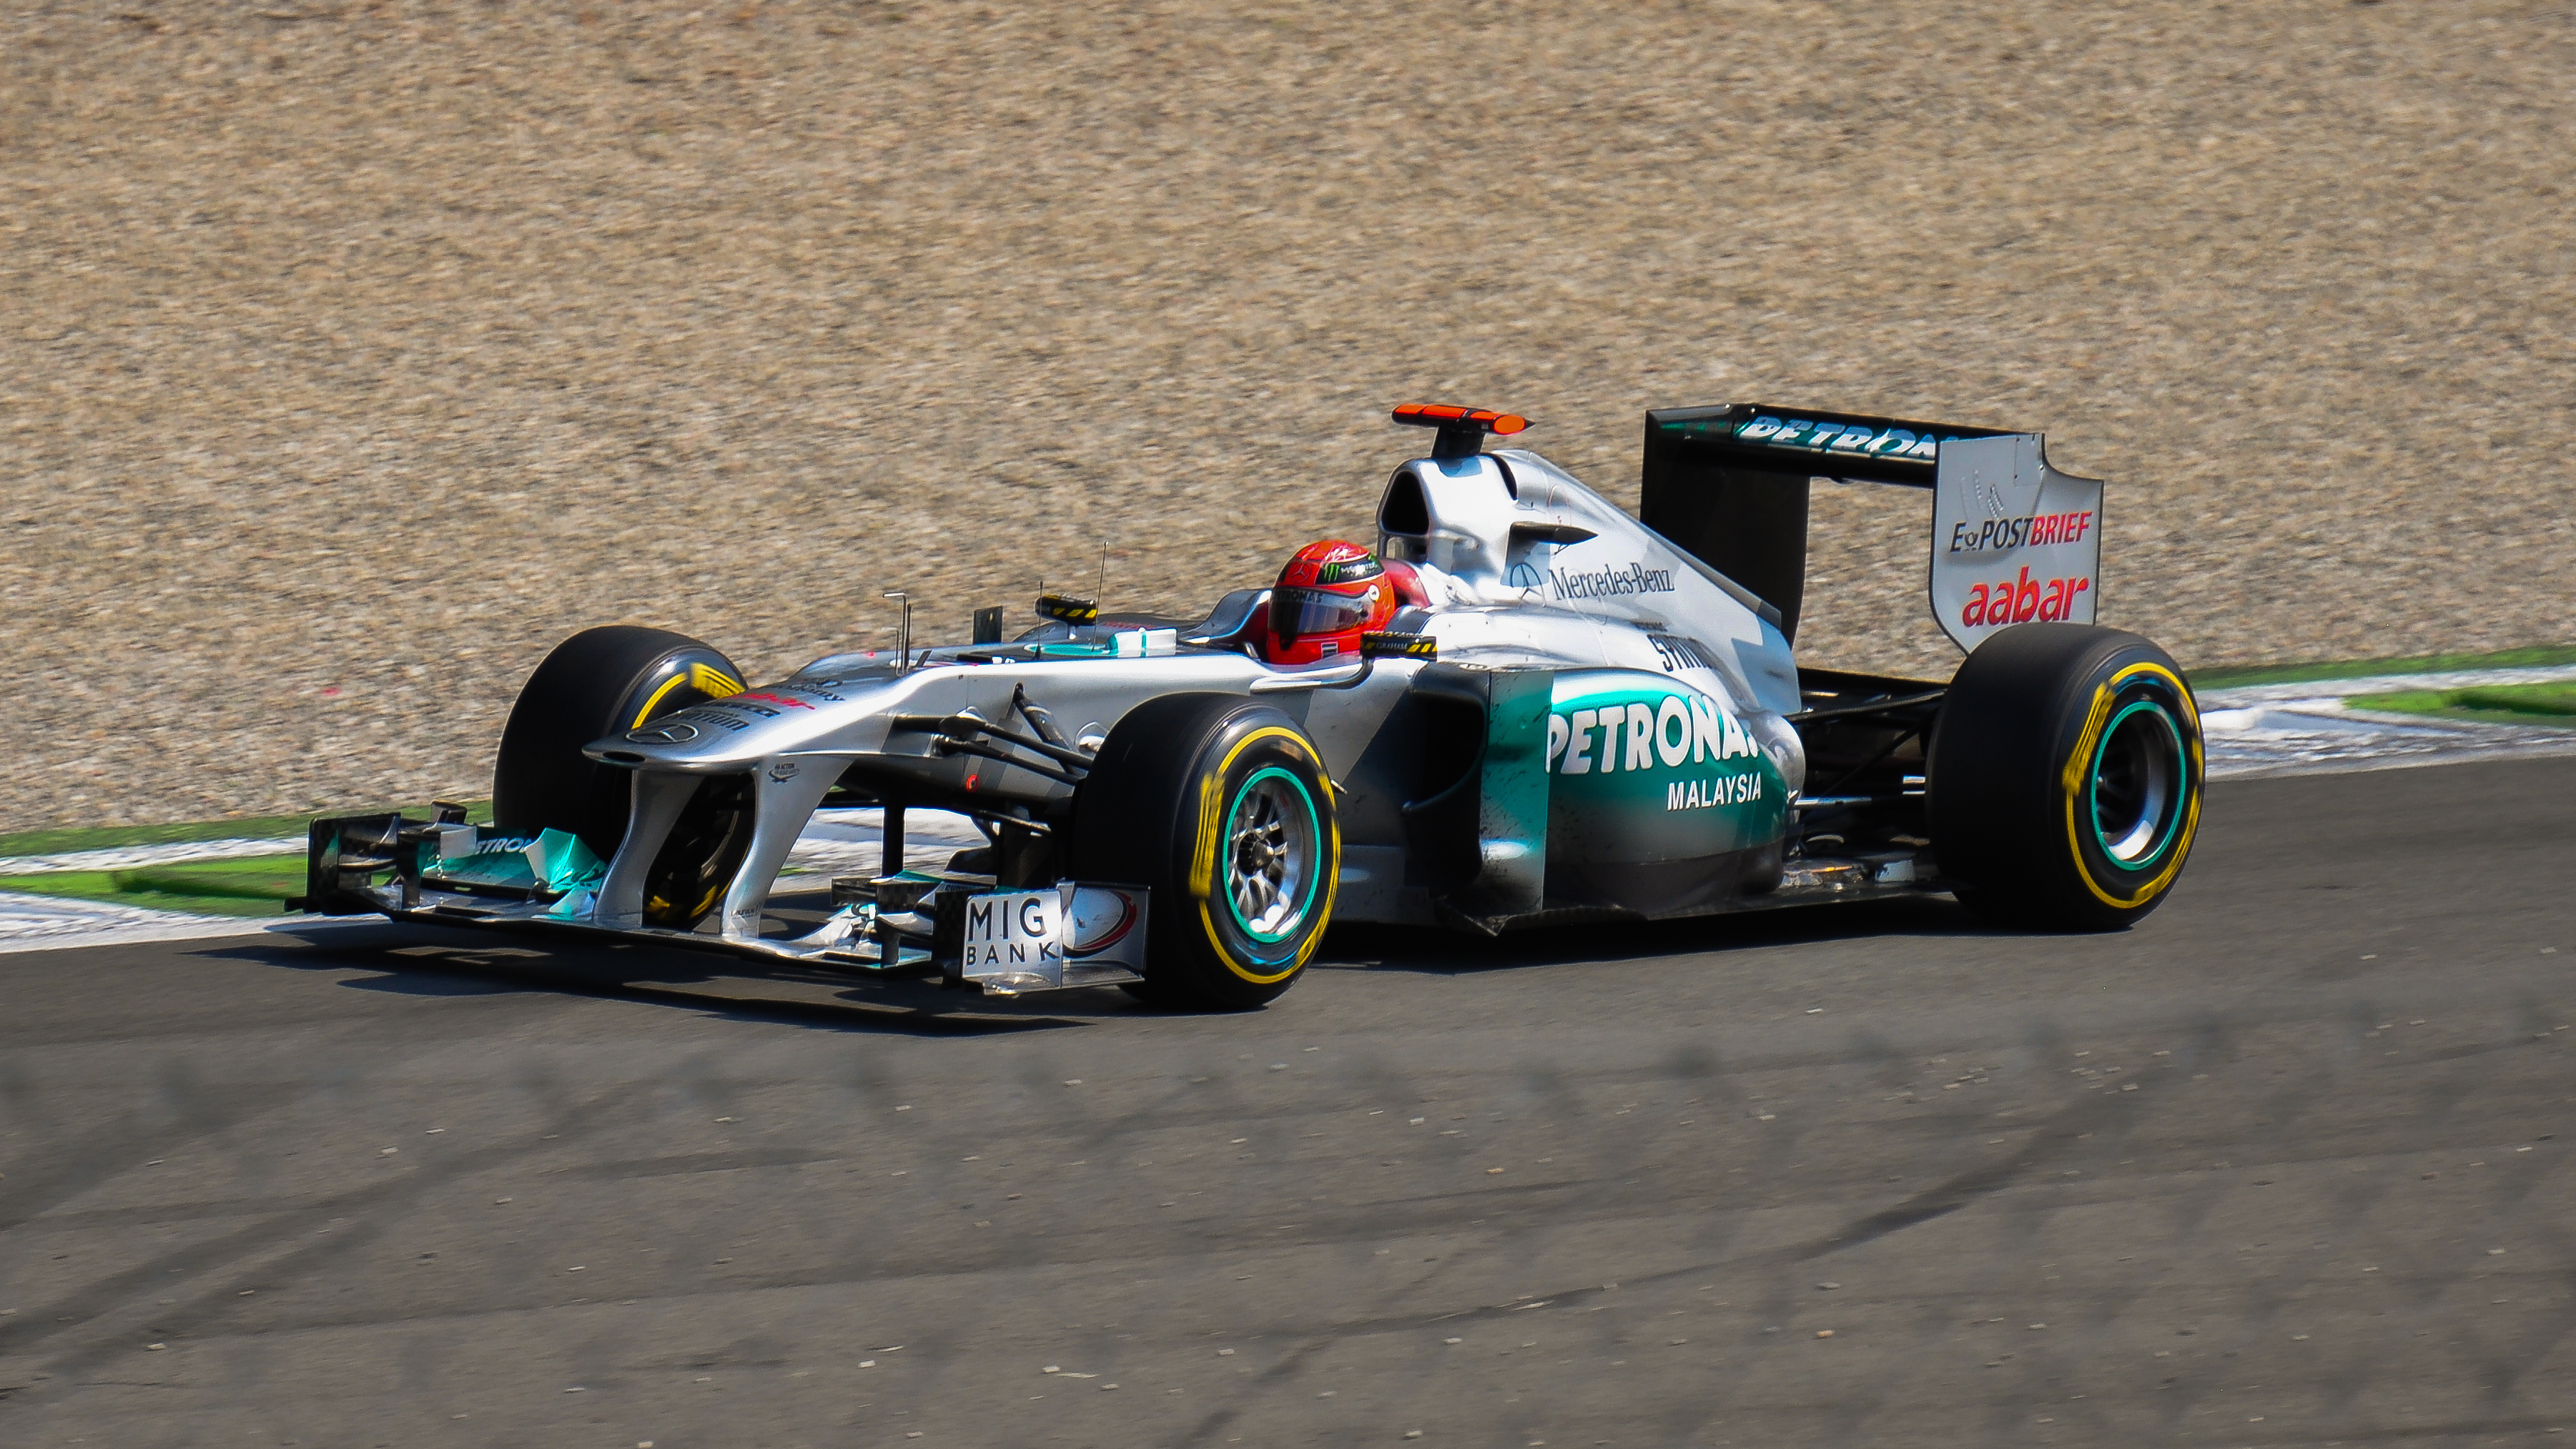
formula one, tire, vehicle, wheel, car, automotive tire, automotive design, automotive exterior, formula one tyres, racing, indycar series, motorsport, sports, formula one car, sports car racing, race car, auto part, asphalt, open wheel car, race track, auto racing, automotive wheel system, championship, tournament, personal protective equipment, performance car, competition event, kit car, team, formula racing, helmet, Short track motor racing, player, tar, race of champions, rim, sport venue, endurance racing motorsport